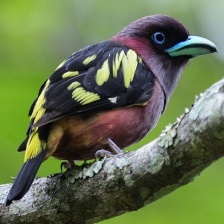
Species: BANDED BROADBILL
Scientific name: EURYLAIMUS JAVANICUS